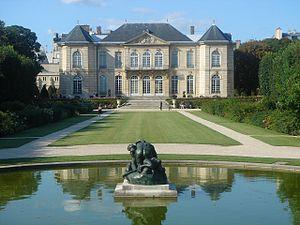
L'hôtel Biron à Paris
Paris [pa.ʁi] est la ville la plus peuplée et la capitale de la France.
Le musée Rodin est un musée assurant depuis 1919 la conservation et la diffusion de l’œuvre d’Auguste Rodin. À travers ses deux sites, l'hôtel Biron de la rue de Varenne dans le 7ᵉ arrondissement à Paris et la villa des Brillants à Meudon, l’établissement conserve une collection composée de près de 6 800 sculptures, 8 000 dessins, 10 000 photographies anciennes et 8 000 autres objets d’art. Avec 700 000 visiteurs par an, le musée Rodin compte parmi les musées français les plus importants.